Gull egg

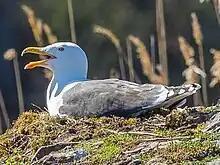
A gull appears to be vocalizing while sitting in a lichen-covered rise, while tall grass grows behind the gull

For personal use, Greenland permits collection of great black-backed gull eggs until 31 May each year. Glaucous-gull eggs can be harvested until 15 June. Those collecting gull eggs to sell at the kalaaliaraq markets must first purchase a hunting license.